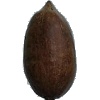
Label: nut_pecan